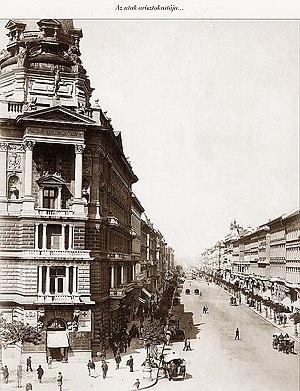
Budapest est la plus grande ville et la capitale de la Hongrie. Elle se situe en aval du coude du Danube entre le massif de Transdanubie et l'Alföld. Ses habitants sont les Budapestois.
Andrássy út est une avenue de 2 310 mètres dans le VIᵉ arrondissement de Budapest. Elle relie le centre-ville au Városliget. Avec la ligne du métro de Budapest, l'avenue est classée au patrimoine mondial par l'UNESCO depuis 2002.